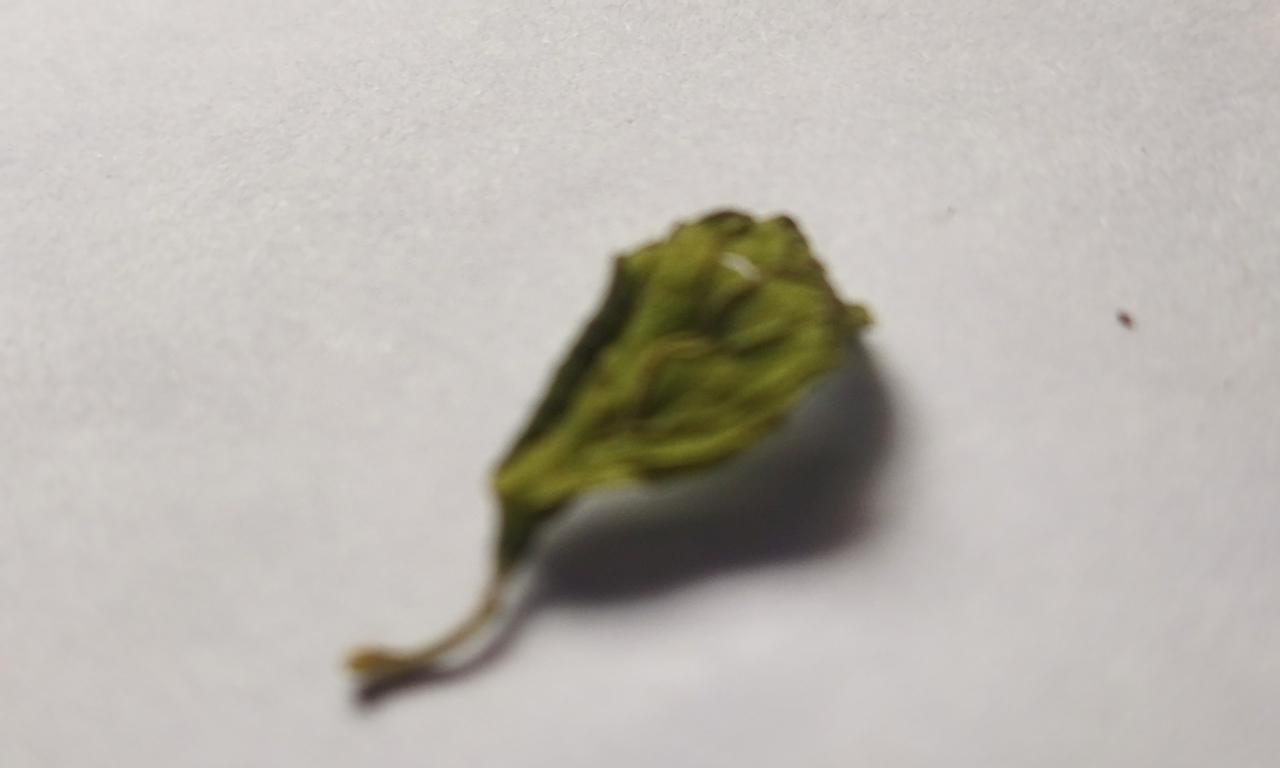
Label: Dried